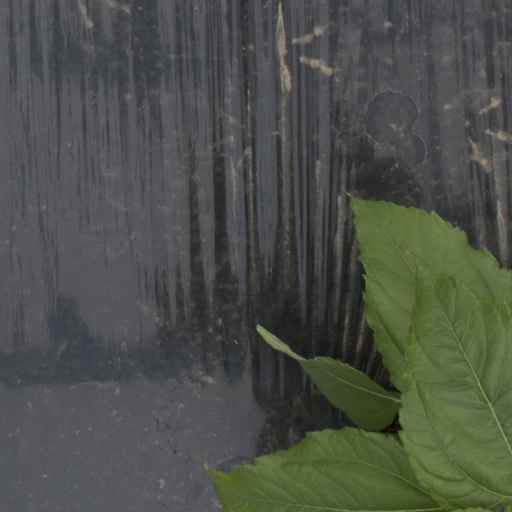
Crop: Jerusalem artichoke